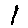
Label: 1